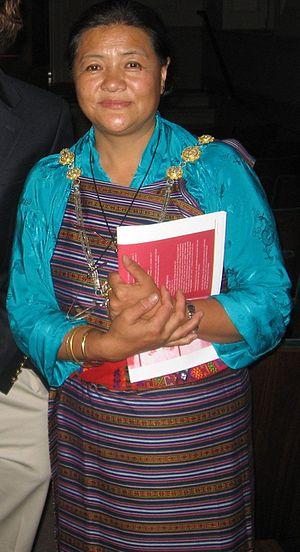
Kunzang Choden est une écrivaine bhoutanaise née en 1952 dans le district de Bumthang. Elle écrit en anglais. Sa vie et son œuvre témoignent de son engagement, tant pour la condition des femmes que pour le développement de son pays et la transmission des traditions orales.